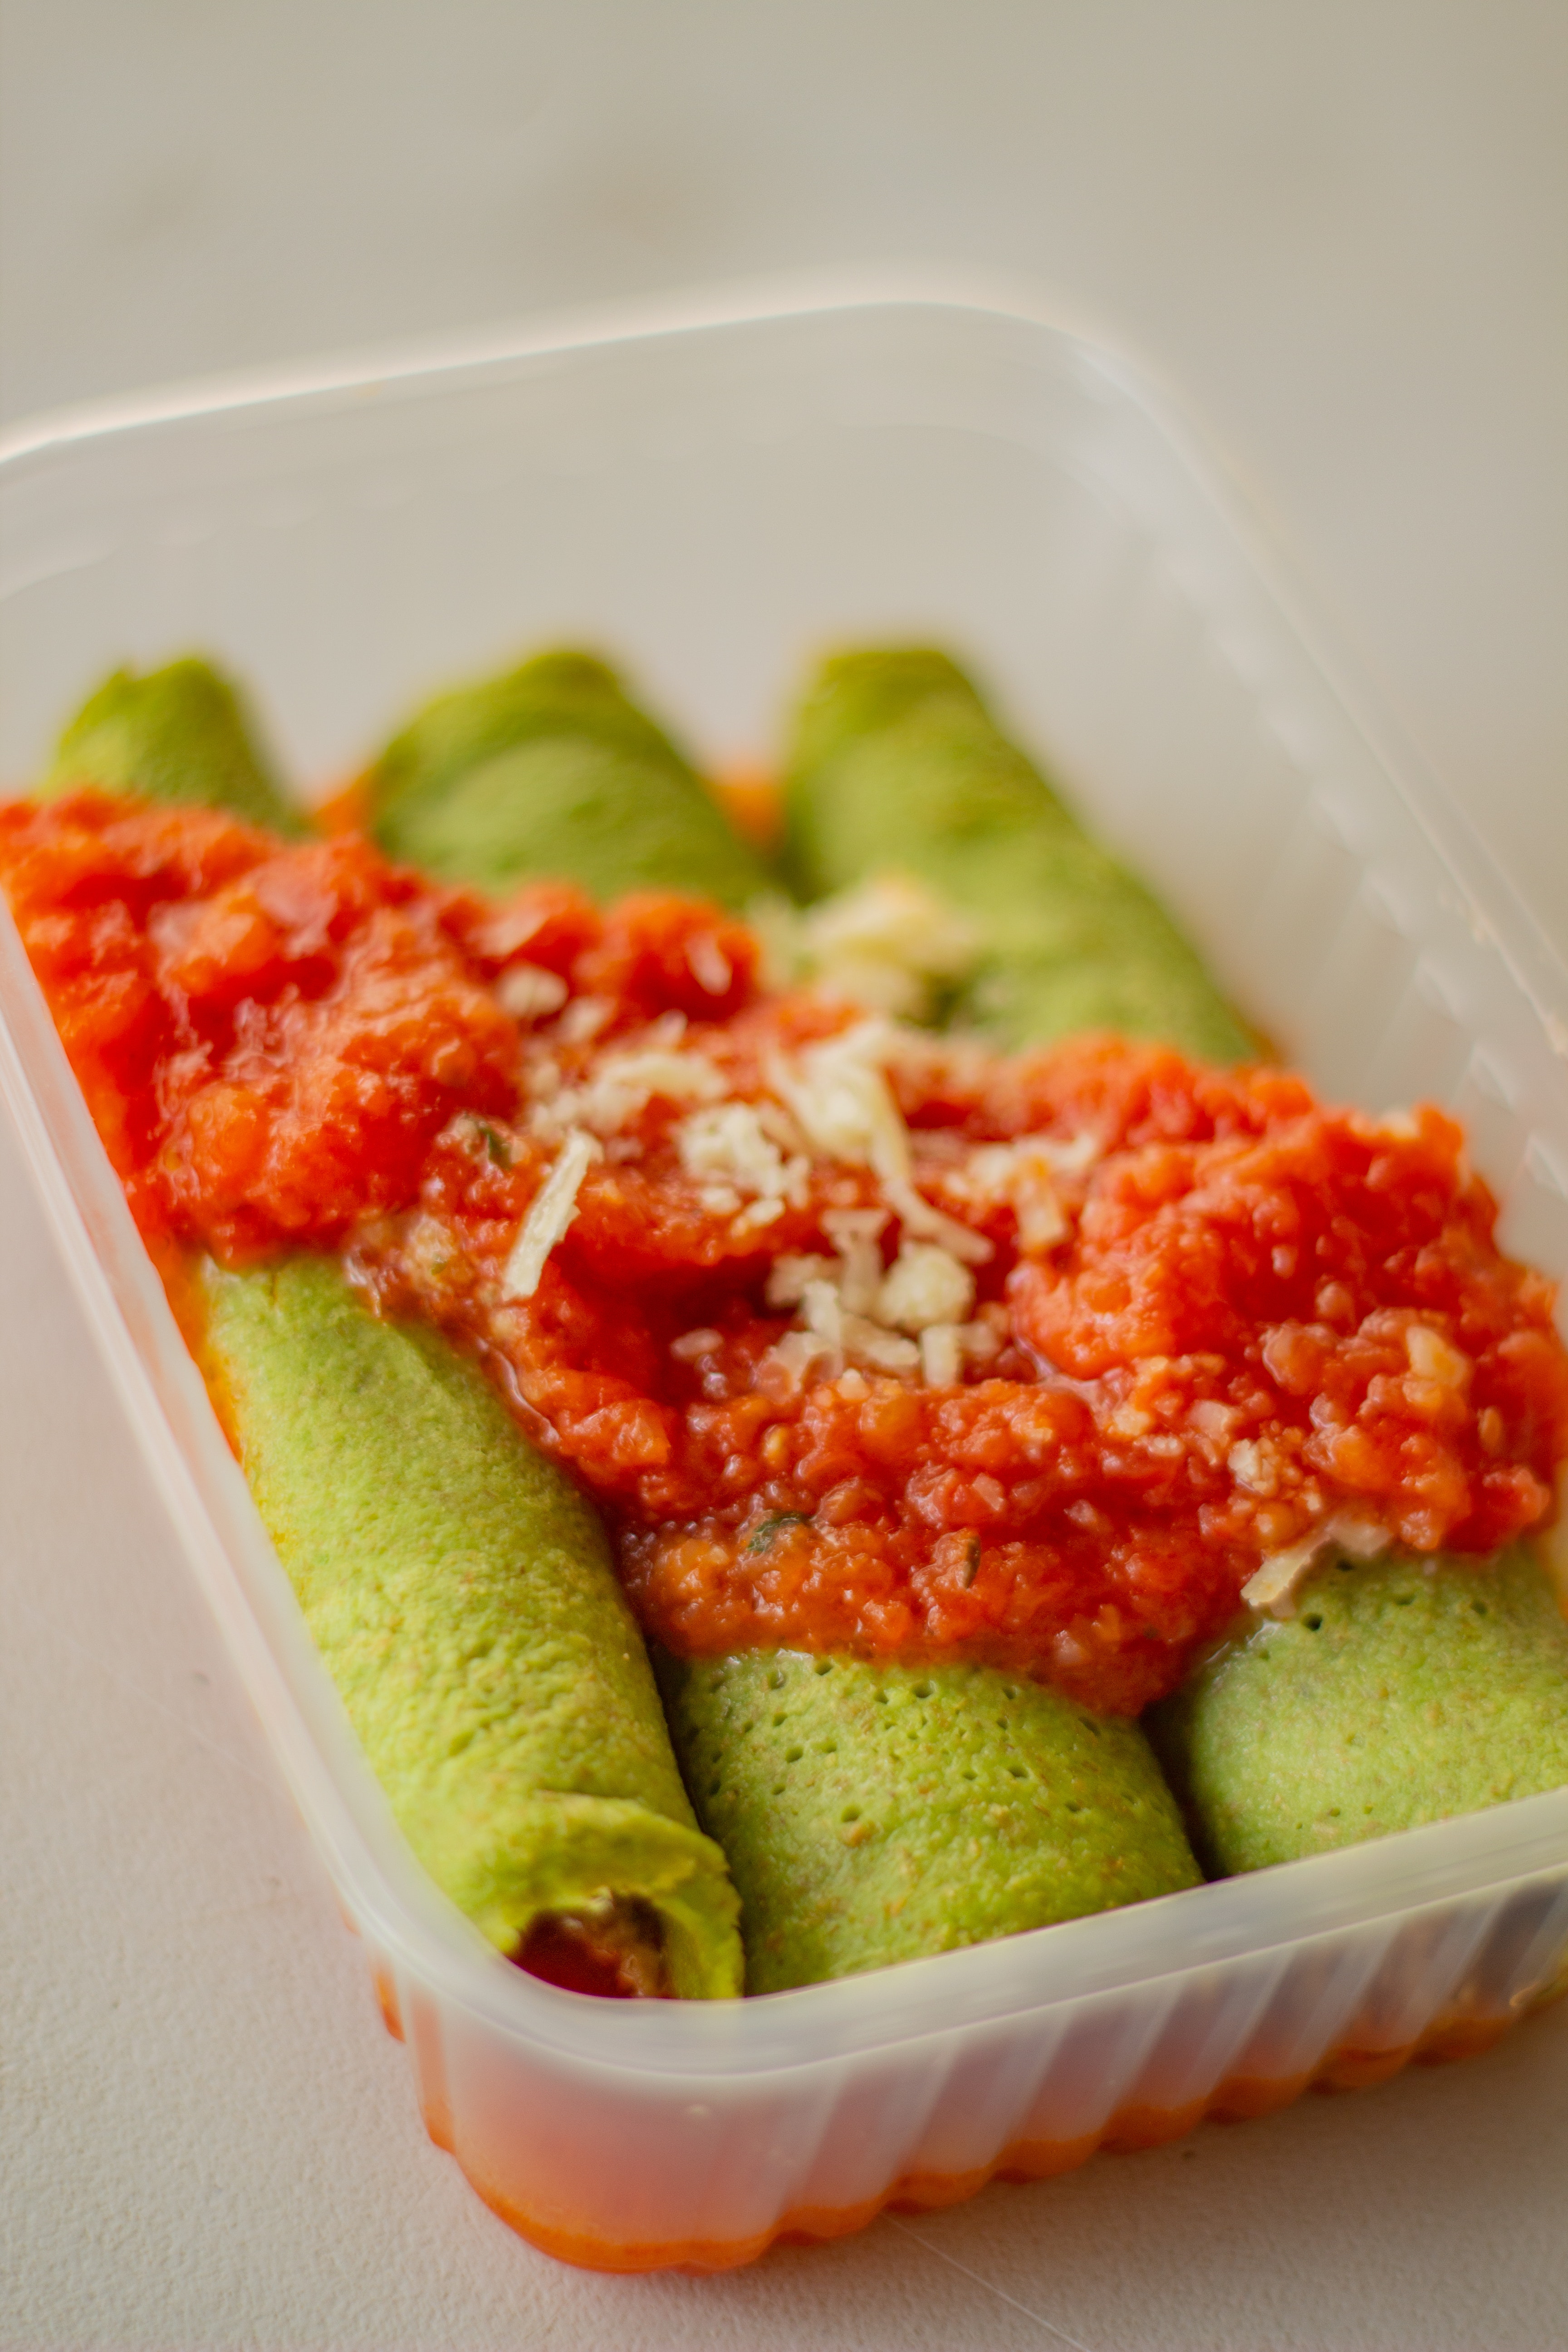
food, tableware, condiment, ingredient, recipe, green sauce, cuisine, dish, leaf vegetable, produce, natural foods, garnish, vegetable, sauces, bowl, finger food, comfort food, meat, junk food, superfood, marinara sauce, vegan nutrition, guacamole, tomato sauce, side dish, fried food, tomato puree, hot sauce, acar, salsa sauce, chutney, cucumis, pea soup, la carte food, food additive, rhubarb, pistou, hors d oeuvre, Ajika, cooking, salad, appetizer, Sofrito, celery, seasoning, vegetarian food, japanese cuisine, sweetness, meal, spice, lunch